Chansonnier du Roi

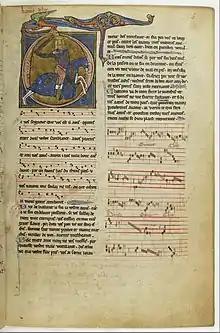
Page of a manuscript of the Chansonnier du Roi kept at the BnF

The Manuscrit du Roi or Chansonnier du Roi ("King's Manuscript" or "King's Songbook" in English) is a prominent songbook compiled towards the middle of the thirteenth century, probably between 1255 and 1260 and a major testimony of European medieval music. It is currently French manuscript no.844 of the Bibliothèque nationale de France. It is known by various sigla, depending on which of its contents are the focus of study: it is troubadour manuscript "W", trouvère manuscript "M", and motet manuscript "R". It was first published by French musicologist Pierre Aubry in 1907 ("Estampies et danses royales: Les plus anciens textes de musique instrumentale au Moyen Âge").